Peder Hansen Resen

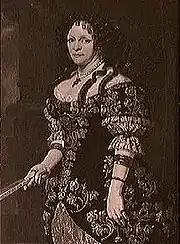
Anna Meier (1625-1689) painted by unknown artist in c. 1670 (Frederiksborg Museum)

On 8 July 1655, Resen married Anna Meier in Copenhagen. She had been born on 26 February 1625 in Itzehoe, where her father, Heine Meier, was a respected businessman. The couple had no children. Resen died in Copenhagen on 1 June 1688 after being afflicted by gout for several years. His wife died a year later in December 1689.